Rambo (franchise)

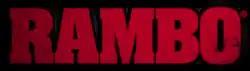
Official franchise logo

Rambo is an American media franchise centered on a series of action films featuring John J. Rambo. The five films are "First Blood" (1982), "" (1985), "Rambo III" (1988), "Rambo" (2008), and "" (2019). Its titular protagonist is a United States Army Special Forces veteran played by Sylvester Stallone, whose Vietnam War experience traumatized him but also gave him superior military skills, which he has used to fight corrupt police officers, enemy troops and drug cartels. "First Blood" is an adaptation of the 1972 novel "First Blood" by David Morrell.